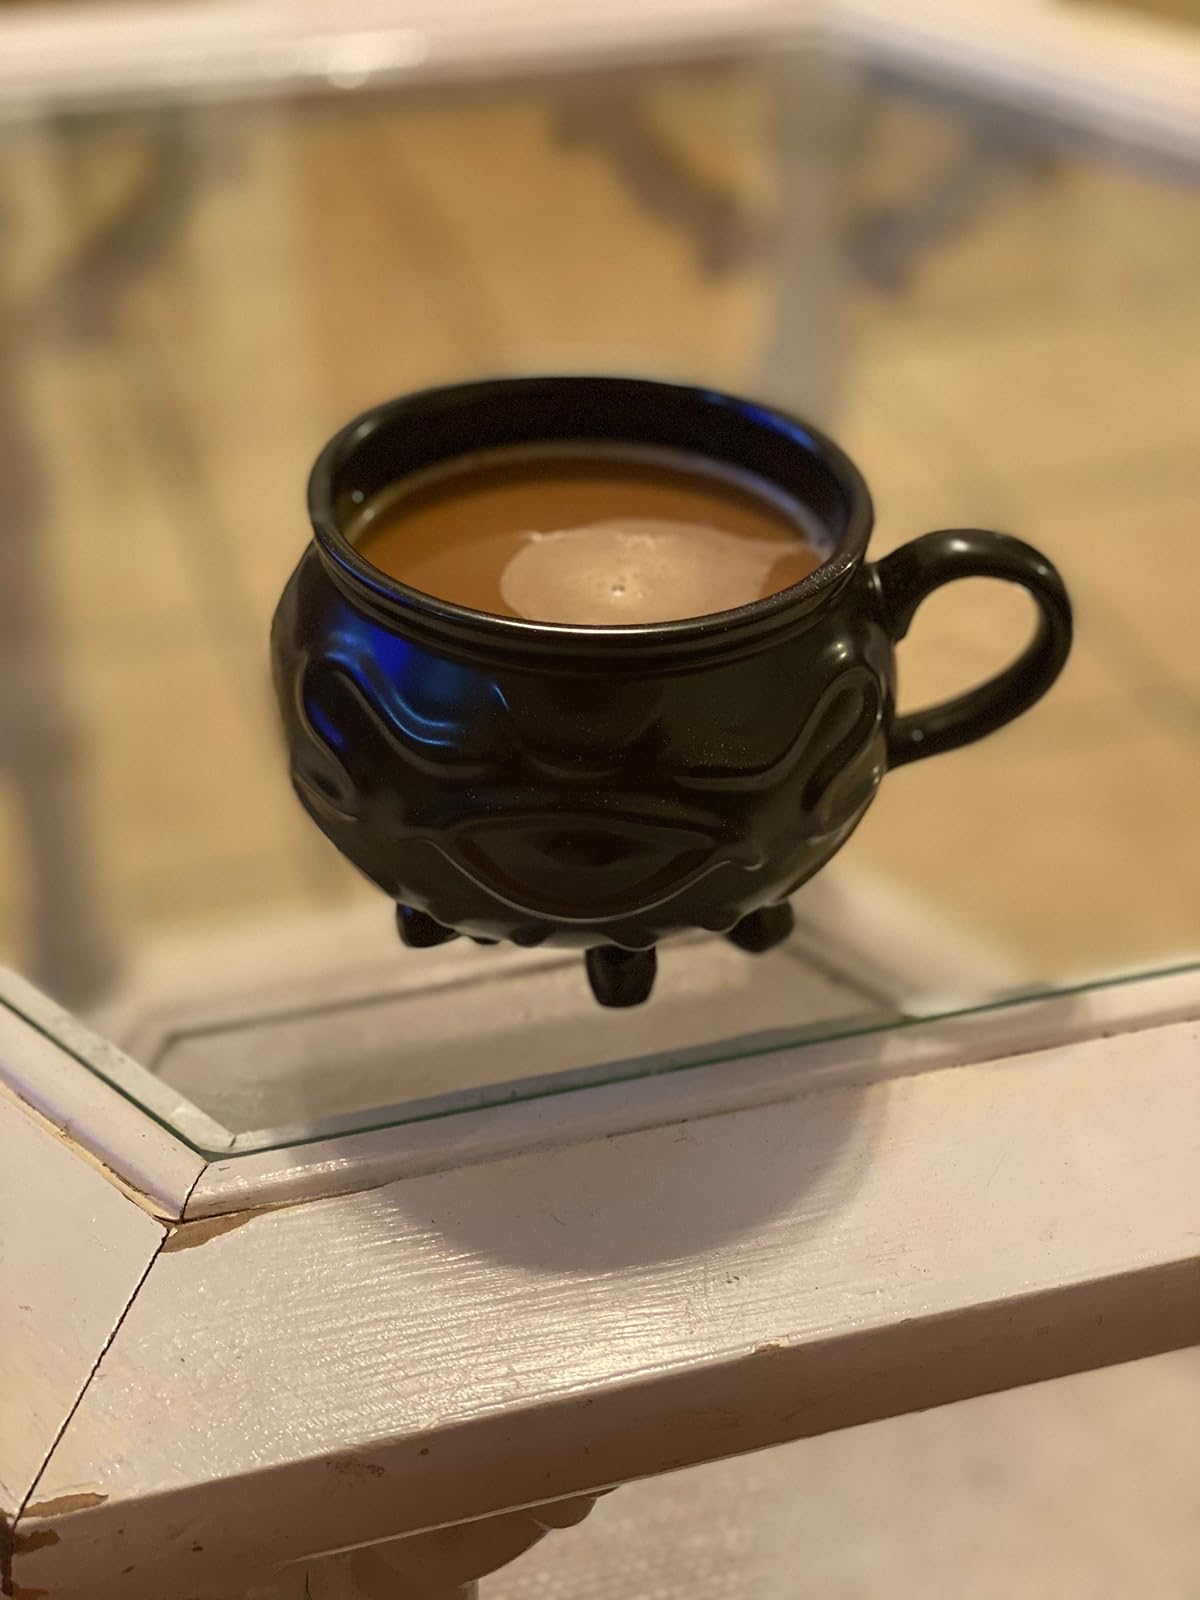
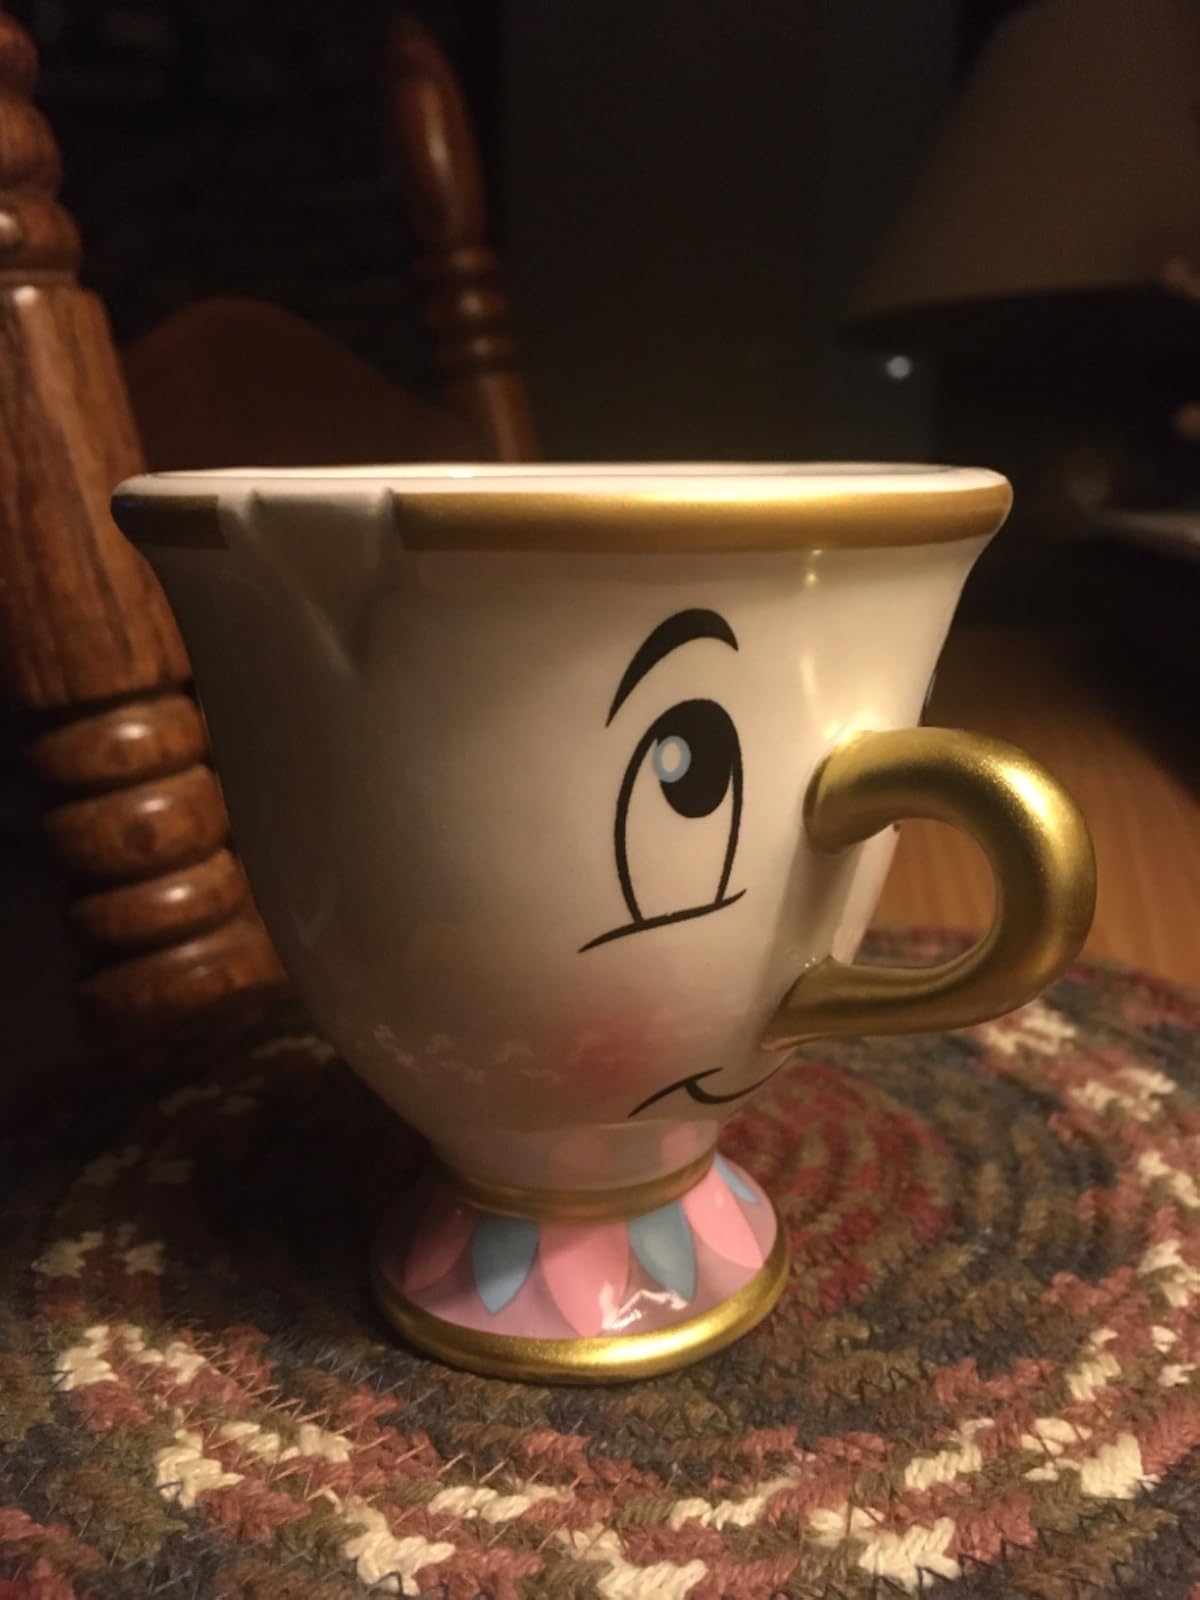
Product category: items_mug
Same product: no